Scott Wimmer

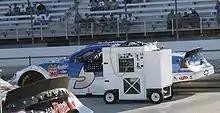
Wimmer's No. 5 JR Motorsports car in 2009

At the end of the season, Wimmer was named the full-time driver for 2004 in the No. 22 Caterpillar Dodge. Before the 2004 season, he was arrested in High Point, North Carolina for driving while intoxicated. He was later convicted and sentenced to probation and 24-hour community service. He began the year with a very strong performance at the Daytona 500, and appeared in contention to win after the final set of pit stops, but without drafting help, Wimmer was easily overtaken by Dale Earnhardt Jr. and Tony Stewart, and ended up finishing third. After this, despite leading laps at a number of other races, Wimmer only had one other Top 10 at Dover and finished 27th in points, due in part for failing to qualify for one race. The Davis team struggled in 2004; the Cup operation was reduced to only one car and the season was plagued with a lawsuit from Dodge. He ran the full season again in 2005, but did not finish higher than 11th in a race that season. He was dismissed from Bill Davis Racing by mail at the end of the season after only managing to squander up a 32nd in the point standings. The nature of his firing later led to a lawsuit against Bill Davis Racing.